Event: Nepal Earthquake
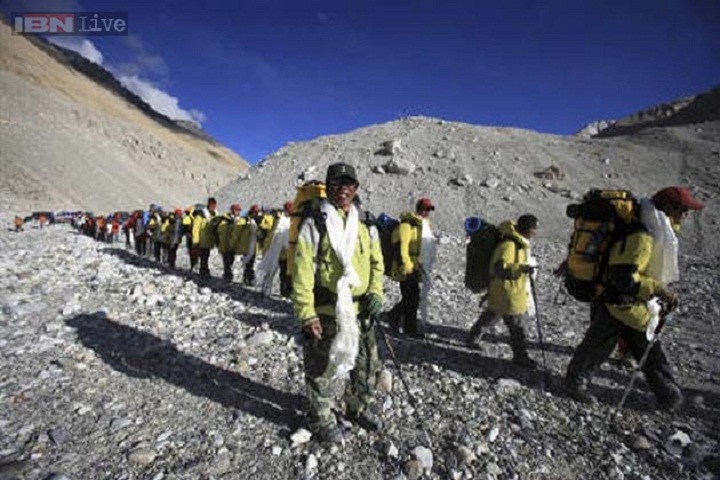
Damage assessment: no_damage